Faxinal dos Guedes

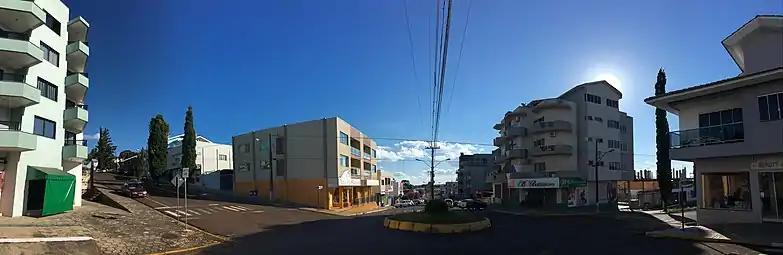
Center Region

The climate of the municipality of Faxinal dos Guedes is temperate. The annual average temperature is 16,4 °C, which in winter can reach temperatures below 0 °C causing snow to occur and in summer can reach temperatures up to 30 °C;